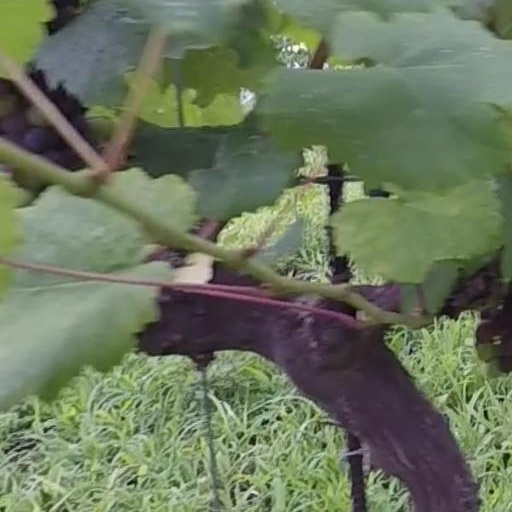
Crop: grape